Princess Maria of Greece and Denmark

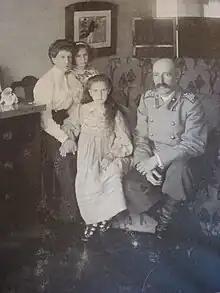
Grand Duchess Maria Georgievna and her husband Grand Duke George Mikhailovich of Russia with their two daughters. 1908

Princess Maria wanted to spend her entire life in Greece instead of following the traditional path of Princesses of her time that had to marry a foreign prince and move abroad. In her late teens, she fell in love with a Greek commoner, but her parents did not allow her to contract an unequal union.